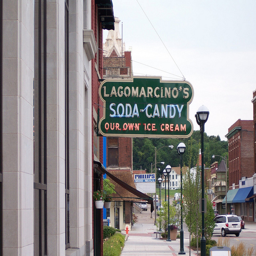
A store sign attached to a building on the street
An old fashioned neon soda shop sign on a small town street..
An old fashioned neon sign advertises a local ice cream parlor.
A sign for an ice cream and soda shop in a city.
The soda and candy shop makes homemade ice cream.